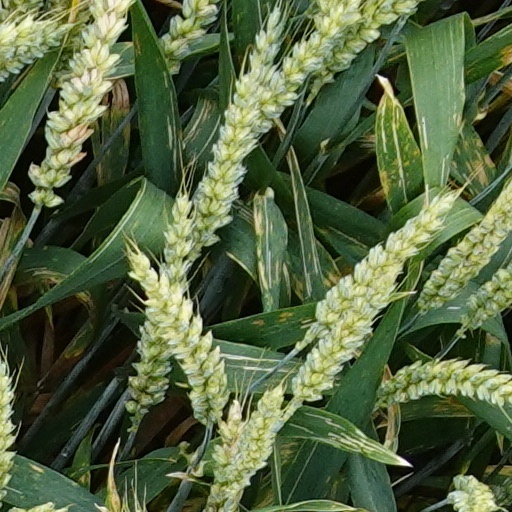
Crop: wheat